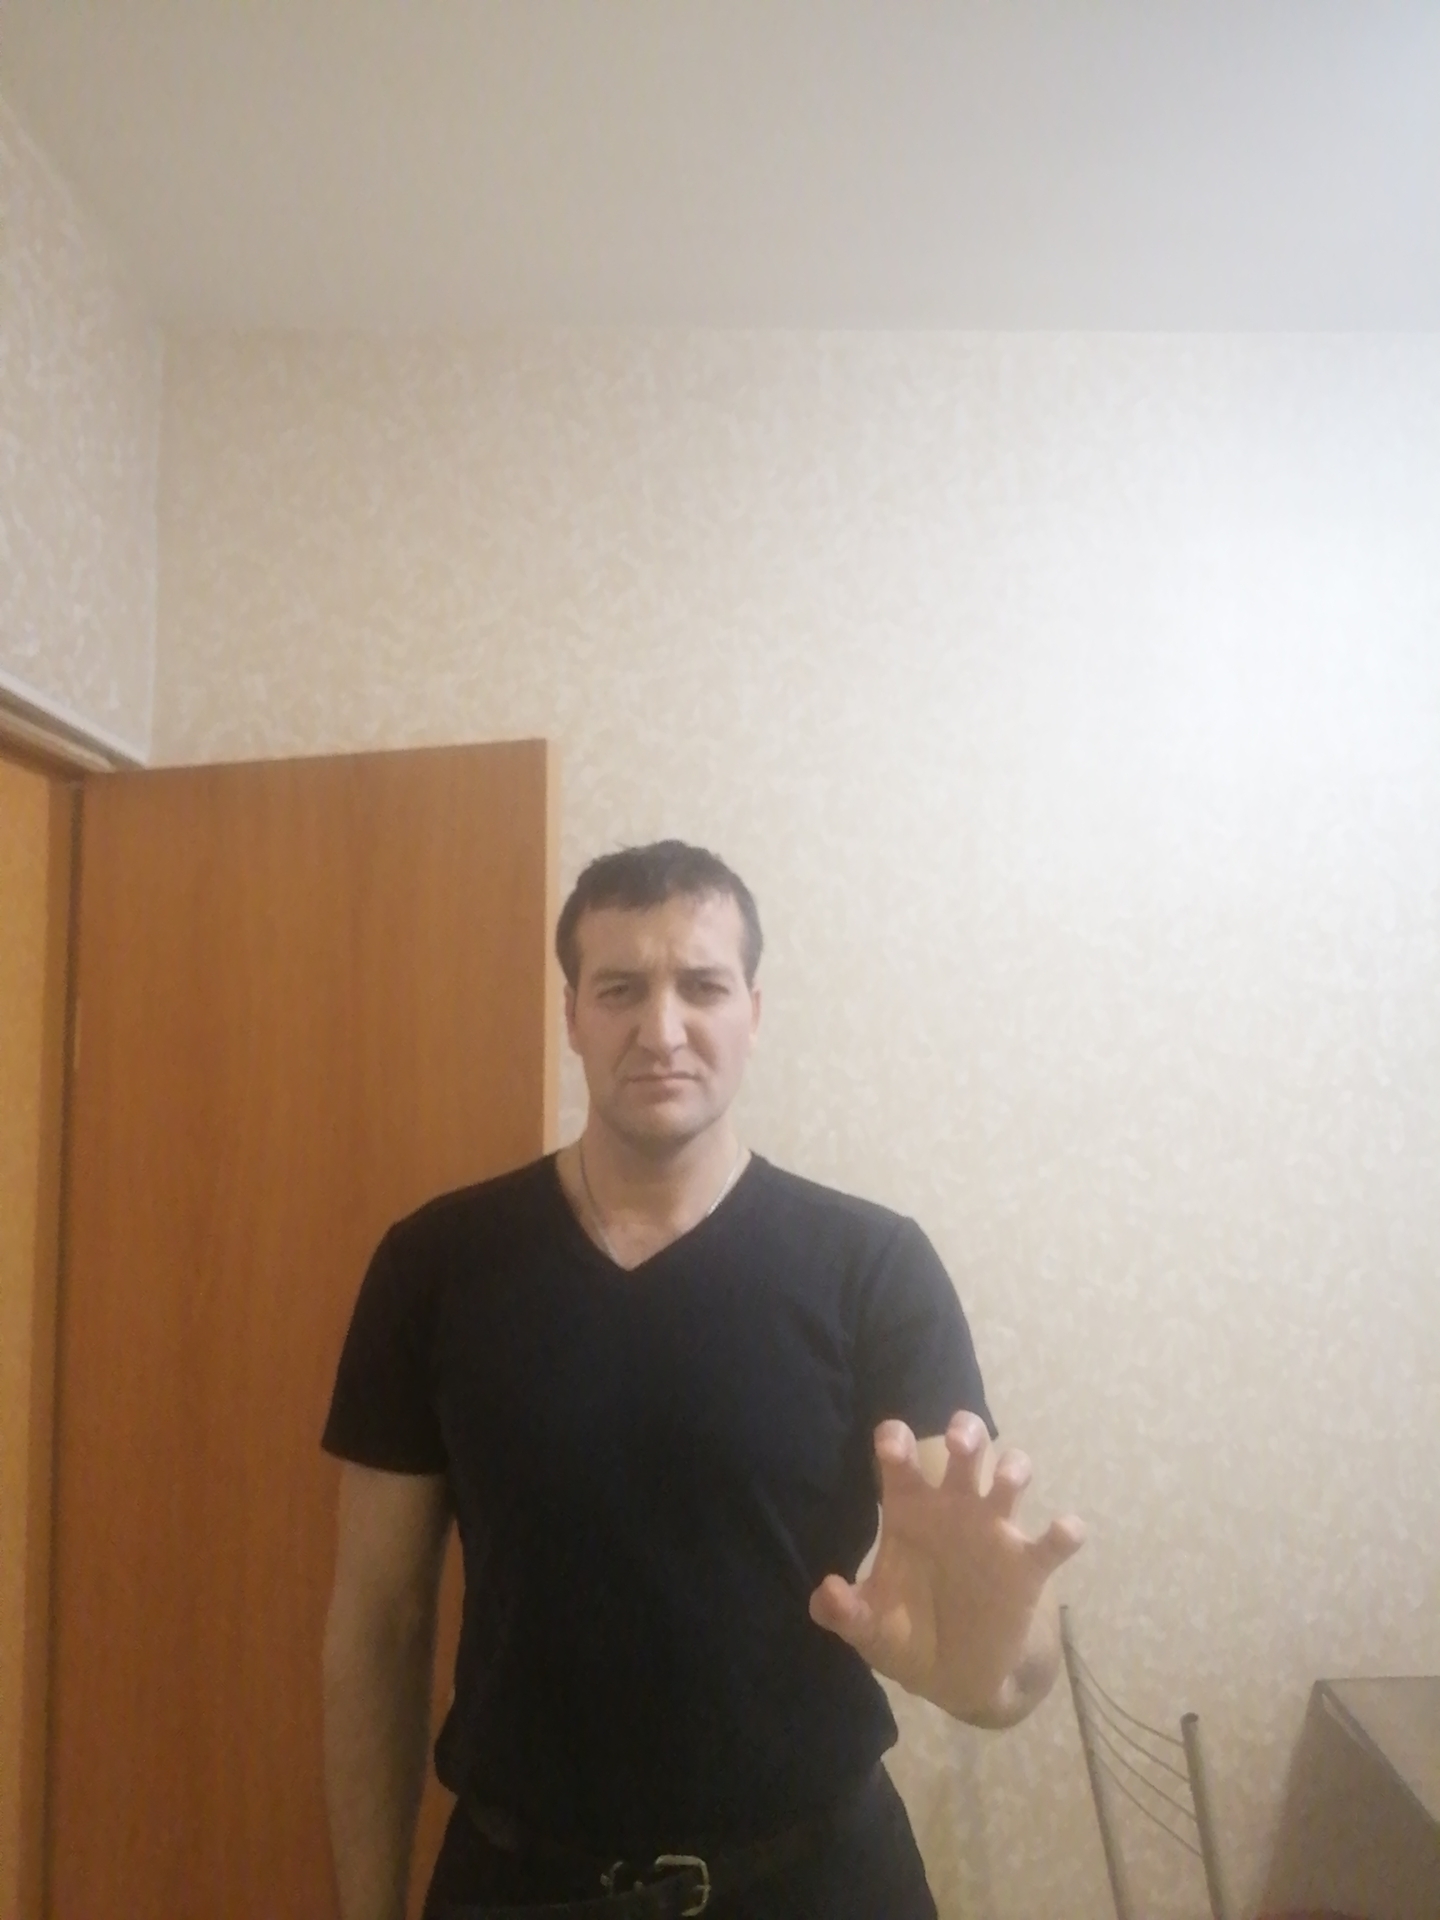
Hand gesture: grabbing